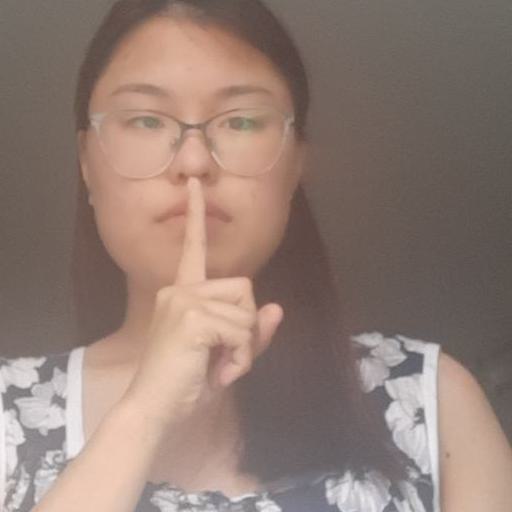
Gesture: mute